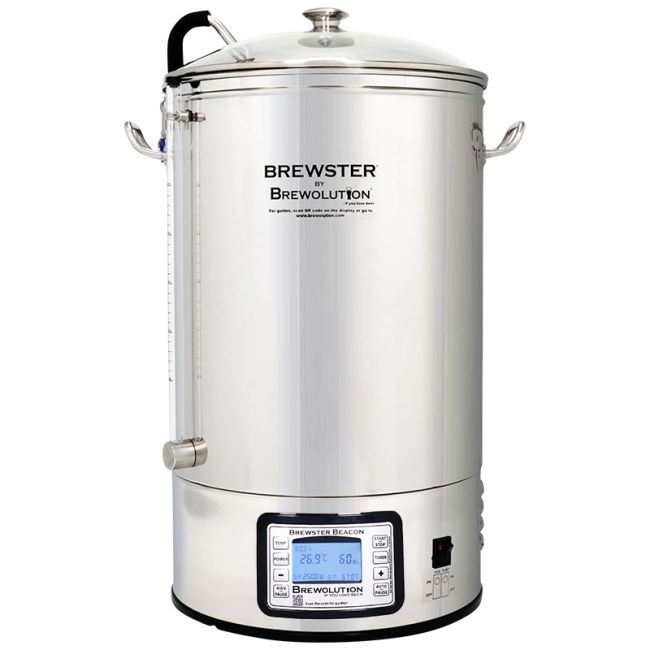
Brewster Beacon 40 ltr.
Brewster Beacon 40 ltr. 40 liters alt-i-et mikrobryggeri til hjemmebrygning af det gode øl. Uanset om du foretrækker pilsner, porter, IPA, hvedeøl, ale, stout eller en helt anden af verdens mange øltyper. Det smarte design gør det muligt at brygge fra 12,5 til 35 liter. Opdateret version: Tiltet display: For nemmere aflæsning og programmering. Teleskopisk overløbsrør: Så kedlen ikke løber tør for væske Forstærket mæskeplader Valset kant i bunden af indsatsen, så den nederste mæskeplade ikke kan ryge ud Vigtigste differentieringer: Monteret stigerør for nem og præcis aflæsning af væske i kedlen. Nyttigt under udmæskning. Bundfilter i rustfrit stål, der dækker hele bunden. Urten pumpes ud af Brewsteren på 3 min. Ingen ventetid på, at urten selv løber ud. Bundfilteret reducerer bundfald, der pumpes ud med op til 50% Pumpen suger direkte fra bunden, gennem bundfilteret, hvilket sikrer fuldt udbytte, når brygkedlen skal tømmes. Indsatssi kan nemt hæves i flere steps ved hjælp af det aftageligt håndtag. Øget malt kapacitet med forlænget overløbsrør. Udførlige videoguides. De resterende fede facts: Udført i højglanspoleret rustfrit stål AISI 304. Bryg kapacitet 35 liter, total volumen 40 liter. Bryg fra 12,5 til 35 liter. Dimensioner: Højde og diameter: 57,5 x 36 cm. 2500 W varmelement, placeret under bunden af gryden, således at karmalisering undgås. Varmelementet kan justeres fra 100 W til 2500 W, med 100 W interval. Temperatur indstilling fra 25°C til 100°C, interval på 0,1°C. Temperaturstyringen går op til 100°C, med ±1°C i afvigelse. Justerbar flowhastighed udført i rustfrit stål AISI 304. Indsatssi, i rustfrit stål AISI 304, med indbygget overløb, så kedlen ikke løber tør. Indsatssien kan tilpasses i forhold til maltmængden. Op til 9 kg malt i indsatssien. Tydeligt og letlæseligt LCD-skærm. Manuel eller automatisk programstyring med alarmer/reminder. Programmering af op til 9 mæsketrin og op til 9 humle/krydderi kogetrin. Indbygget hukommelse på op til 10 opskrifter. Kraftig integreret magnetisk pumpe på 230 V, med separat tænd/sluk knap. Kapacitet 8 L./min. Glaslåg sikrer let visuelt indblik i brygningen. Alle Brewster Beacon er testet inden afsendelse. Udførlig dansk og engelsk instruktionsmanual. Vægt: 10 kg. 220V-240V, 50Hz/60Hz.
Brand: Brewolution
Category: Arts & Entertainment > Hobbies & Creative Arts > Homebrewing & Winemaking Supplies > Beer Brewing Grains & Malts > Adjunct Grain